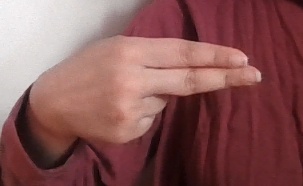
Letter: ain